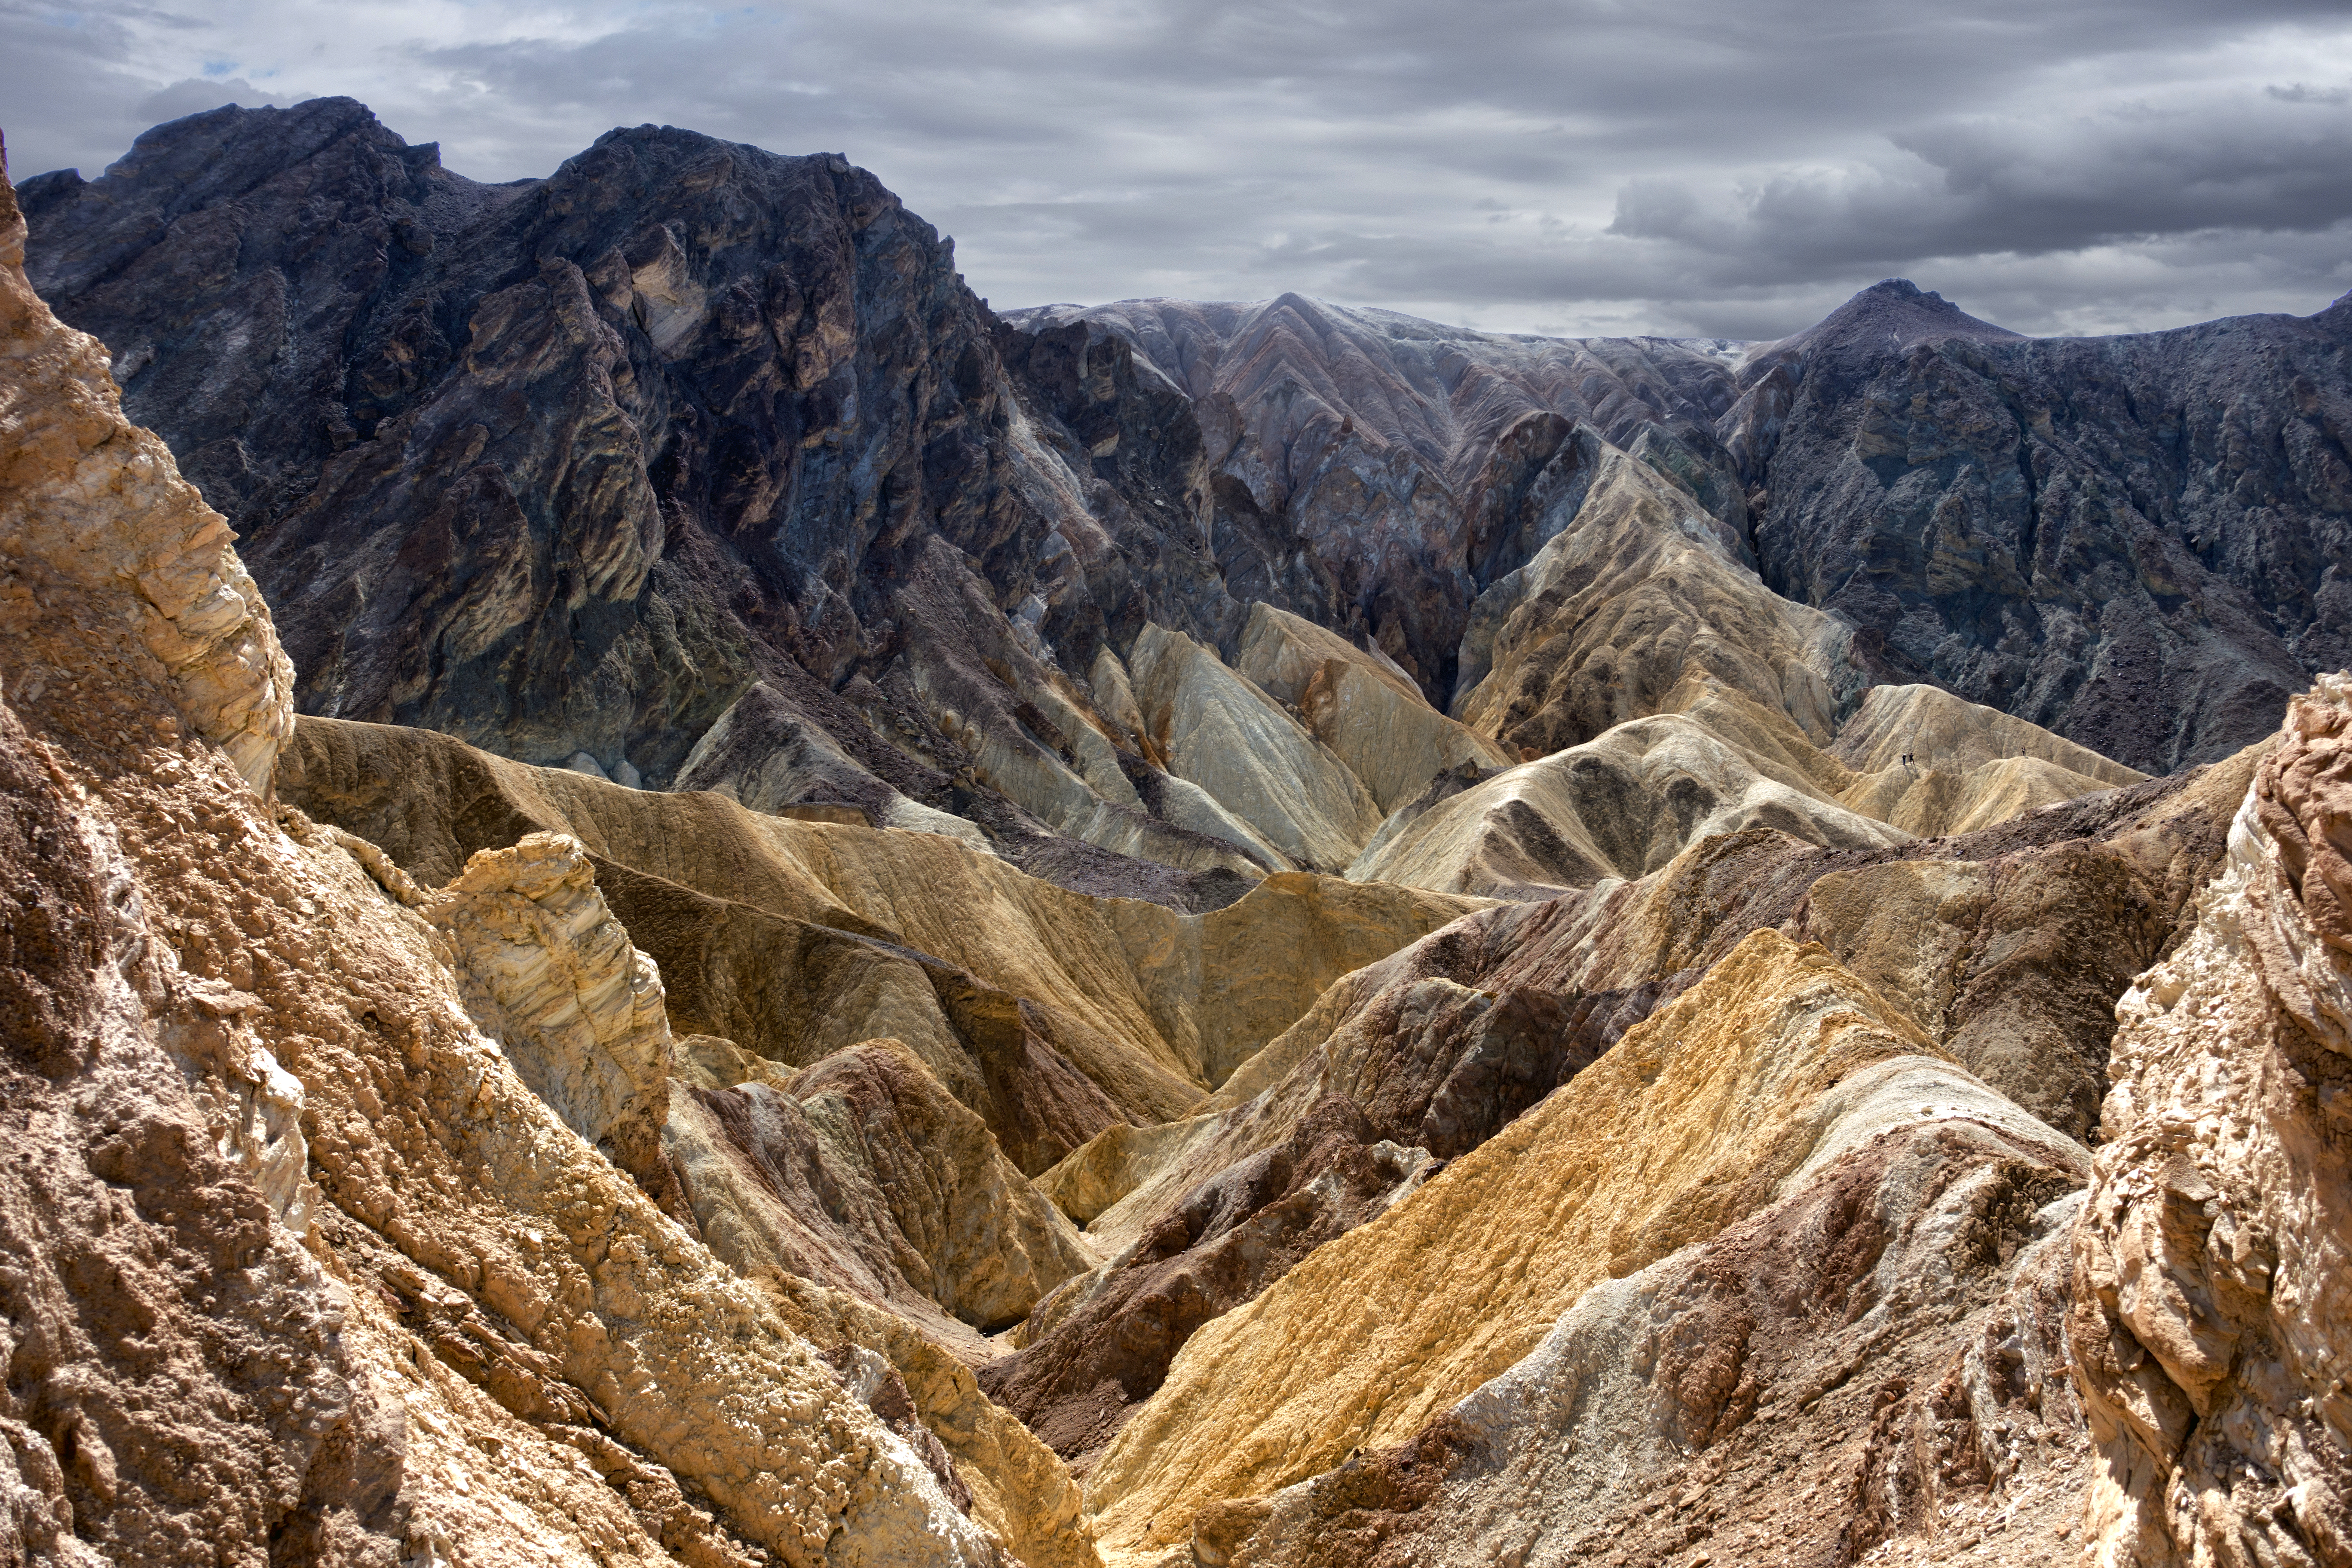
landscape, nature, rock, wilderness, walking, mountain, adventure, valley, mountain range, formation, national park, ridge, summit, geology, badlands, plateau, fell, wadi, sonycybershotrx100iii, landform, mountain pass, goldencanyon, geographical feature, mountainous landforms